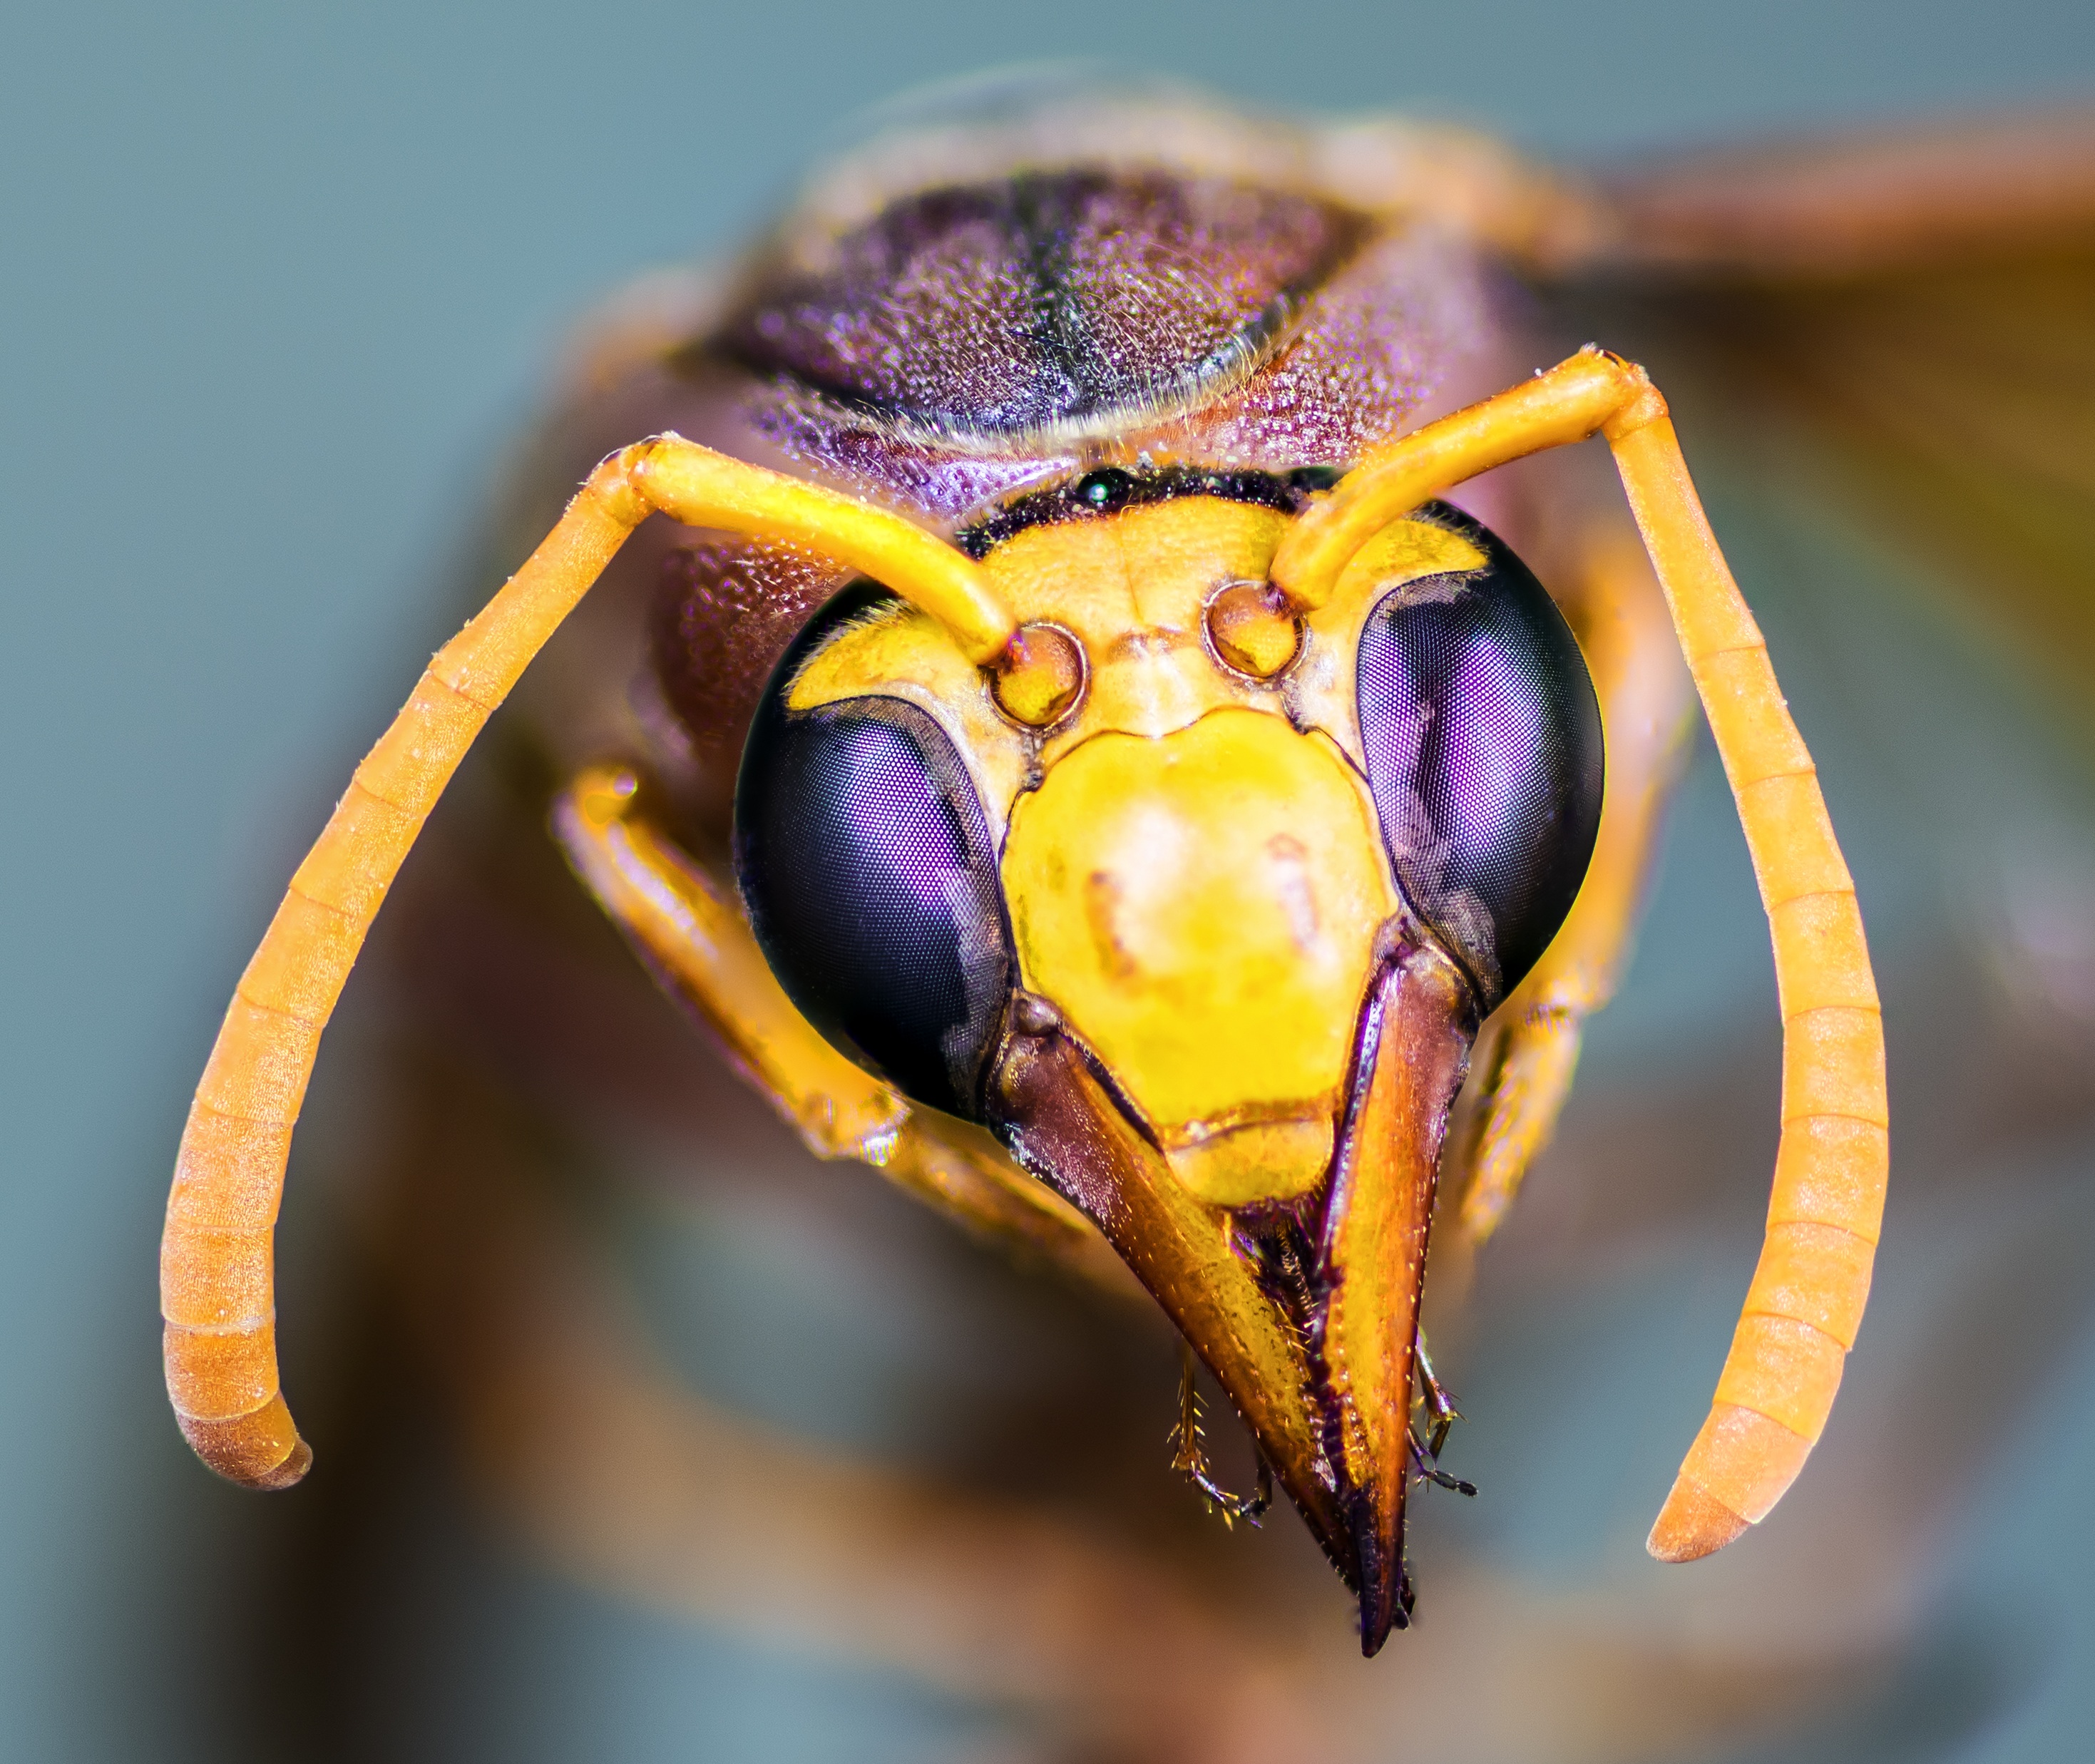
photography, flower, insect, macro, yellow, fauna, invertebrate, close up, hornet, wasp, beetle, nectar, antennas, macro photography, mandibles, probe, compound eyes, membrane winged insect, upper jaw, mouth tool